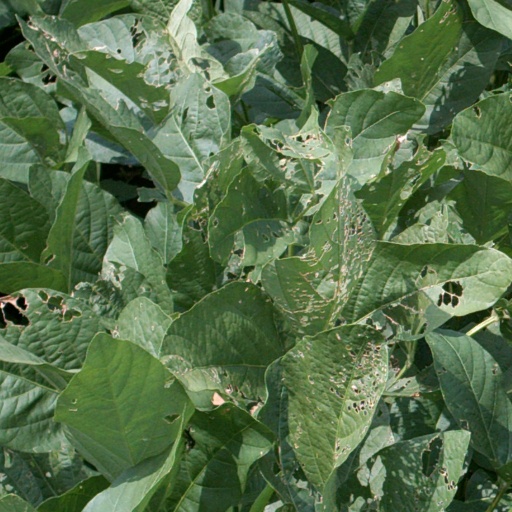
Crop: soybean